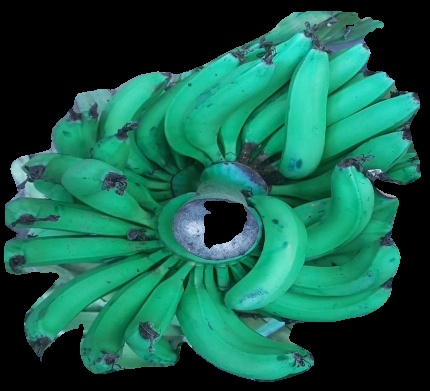
Variety: pachbale
Grade: grade3